James Yap

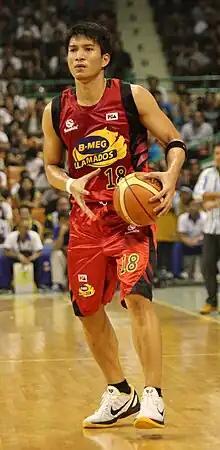
Yap with B-Meg Llamados in 2011

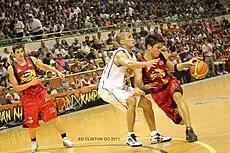
James Yap playing offensively against Aaron Aban of Talk 'N Text Tropang Texters

With Yap's contract expiring in September 2010, B-Meg offered him a three-year deal with an option for the player to extend it for another two years once the second season of the new deal ended. A few weeks before the beginning of the 2010–11 season, it was announced that Yap would be re-signing with B-Meg. The Llamados entered the 2010–11 PBA Philippine Cup as defending champions. In the first round of the tournament, the former University of the East standout averaged 15.1 points per game, while the team ended the Classification Phase with a record of 7–7. The two-time MVP and Peter June Simon led the team to the quarterfinals, in which B-Meg scored back-to-back wins against the Meralco Bolts. For the series, Yap averaged 22.0 points, as the Llamados defeated Meralco in two games. Following this series, the Llamados found themselves on a collision course with the Talk 'N Text Tropang Texters in the semifinals. In a losing effort in Game 1 (B-Meg lost 91–98), Yap recorded a personal conference-high of 36 points. Yap suffered breathing difficulties and struggled with his shooting in Game 2, scoring 13 points in 31 minutes, but still played a main role and came up with a game-winning steal in the final seconds of the last quarter that gave B-Meg an 88–87 victory. The Tropang Texters won Game 3, but the defending champions tied the series 2–2 in Game 4 with a 98–93 win, despite a late rally by TNT in the fourth quarter. Talk N' Text would eventually defeat the Llamados in Game 5 (97–83) and Game 6 (89–72), thus eliminating the defending champions from the tournament. Yap averaged 18.75 ppg, 1.77 apg, 4.30 rpg and 0.60 spg in 36 minutes playing time.